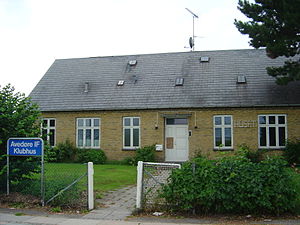
Avedøre Idrætsforening
Klubhuset i 2007.
Avedøre Idrætsforening - klubhuset for en dansk fodboldklub på Byvej i Hvidovre, København. Set fra den nordøstlige side.
Avedøre Idrætsforening er dansk sportsklub hjemmehørende i den københavnske forstad, Hvidovre. Klubben blev stiftet den 1. april 1932. Pr. 2007 havde klubben godt 350 medlemmer.